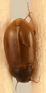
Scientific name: Amara quenseli
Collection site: Onaqui NEON (ONAQ), plot ONAQ_016